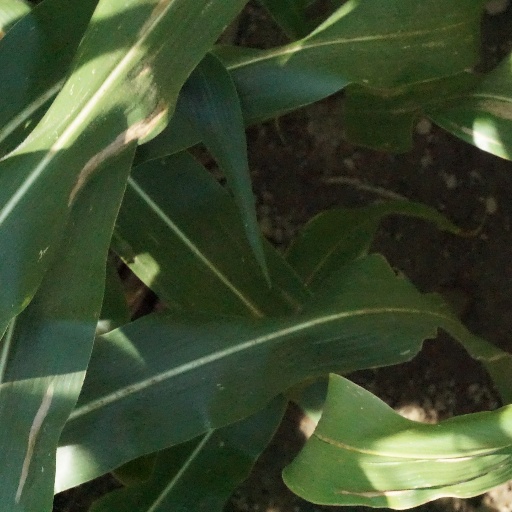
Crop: maize; corn